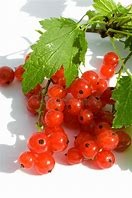
Label: redcurrant